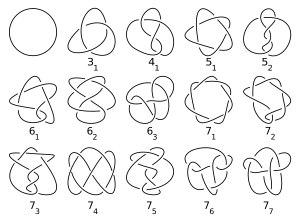
La théorie M est une théorie physique devant unifier les différentes versions de la théorie des supercordes. L'existence de cette théorie fut conjecturée par Edward Witten en 1995, lors d'un colloque sur la théorie des cordes à l'Université de Californie du Sud. Cette annonce engendra un tourbillon de nouvelles recherches, qu'on a appelé la seconde révolution des supercordes. Selon Witten le M de théorie M peut signifier magie, mystère ou membrane au choix, et le véritable sens ne s'imposera que quand la théorie sera formulée définitivement.